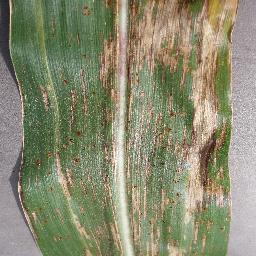
Label: Corn___Cercospora_leaf_spot Gray_leaf_spot